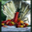
Label: lobster